Non-contact atomic force microscopy

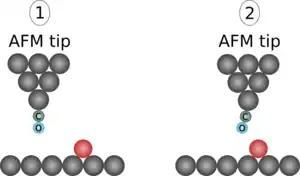
Illustration of interaction between CO terminated AFM tip and sample. (1) The tip is far from the red adatom, showing no bending. (2) As the tip is brought closer to the adatom, the interaction causes bending of the CO molecule, affecting the quality of the attainable topographic image.

Submolecular resolution can be achieved in constant height mode. In this case it is crucial to operate the cantilever at small, even sub-Ångström oscillation amplitudes. The frequency shift is then independent of the amplitude and is most sensitive to short-range forces, possibly yielding atomic scale contrast within a short tip-sample distance. The requirement for small amplitude is fulfilled with the qplus sensor. The qplus sensor-based cantilevers are much stiffer than regular silicon cantilevers, allowing stable operation in the negative force regime without instabilities. An added benefit of the stiff cantilever is the possibility to measure STM tunneling current while performing the AFM experiment, thus providing complementary data for the AFM images.